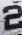
Number: 2